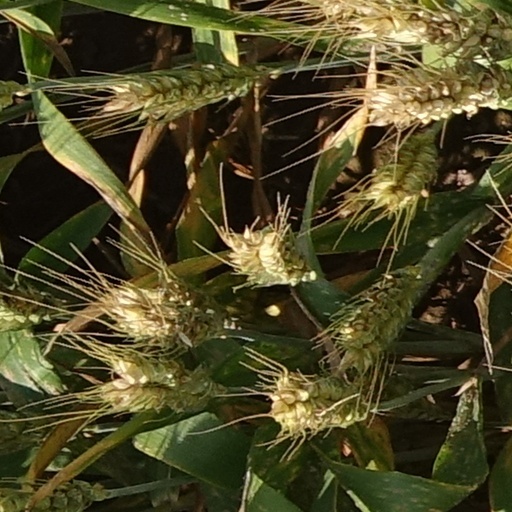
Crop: wheat